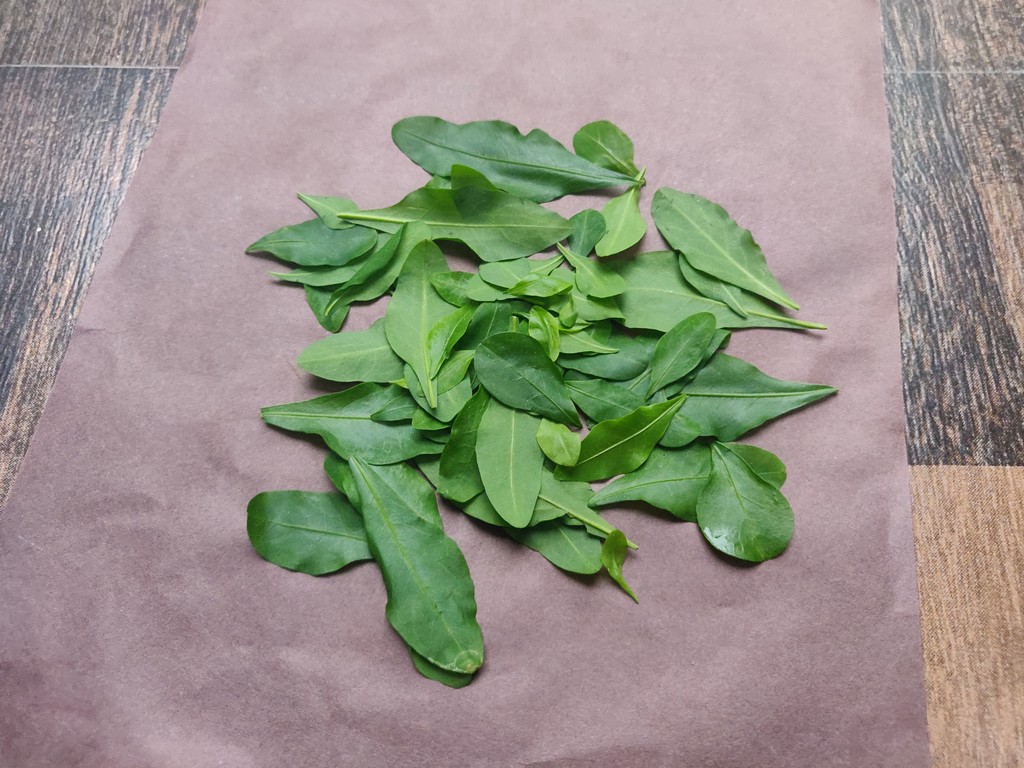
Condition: Healthy
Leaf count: multiple
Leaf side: unknown